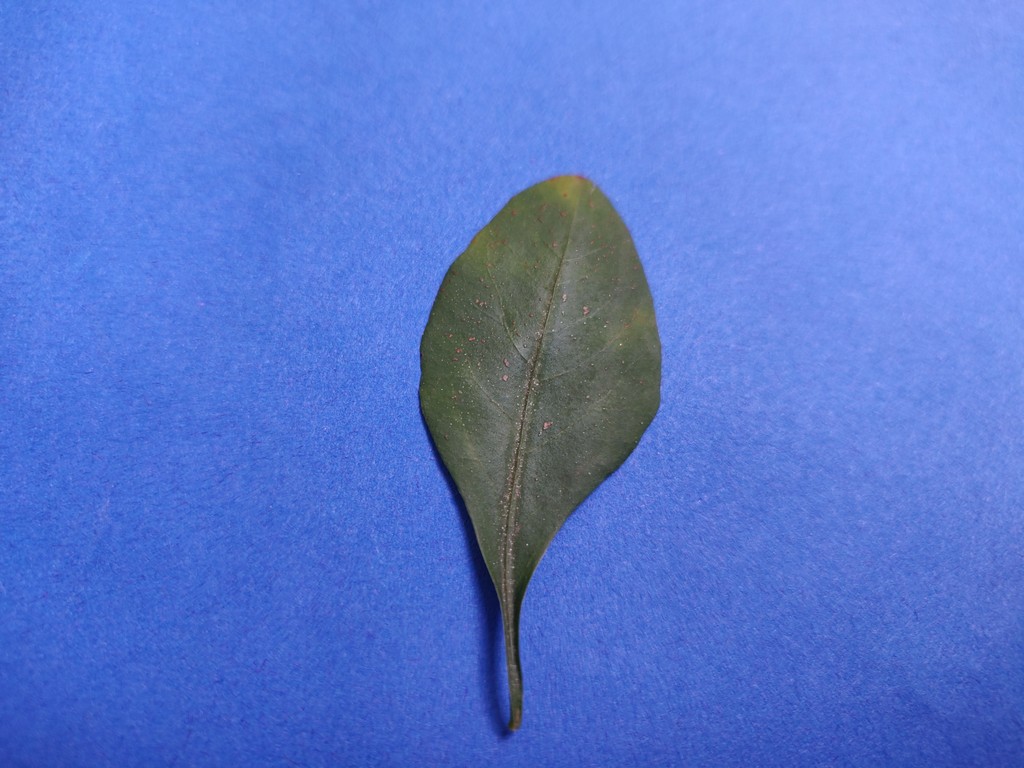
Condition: Unhealthy
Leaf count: single
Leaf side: front